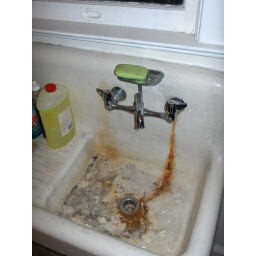
Old sink in the kitchen